The King's Letters

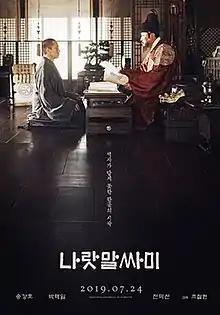
Film poster

The King's Letters is a 2019 South Korean historical drama film released on 24 July 2019. Set in the early Joseon Dynasty, it depicts Sejong the Great and Shinmi as main characters in creating Hangul. The film was directed by Jo Chul-hyun, and stars Song Kang-ho, Park Hae-il, Jeon Mi-seon, Choi Deok-moon, and Jung Hae-kyun. It grossed worldwide.